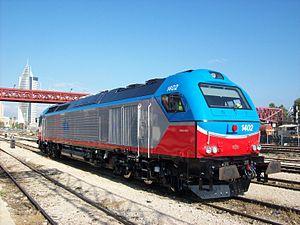
En Israël, le transport ferroviaire est principalement assuré par les Chemins de fer israéliens, l'entreprise publique qui exploite les lignes voyageurs interurbaines et suburbaines ainsi que les services de fret du pays. Le réseau à voie normale est essentiellement développé le long de la côte méditerranéenne et est centrée sur la ville de Tel Aviv-Jaffa. Contrairement aux véhicules routiers, les trains circulent à gauche en Israël.